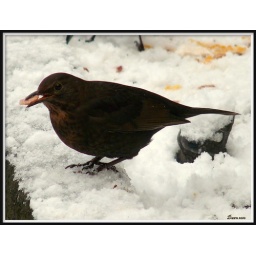
I had 4 male and 1 female Blackbird in my garden today.